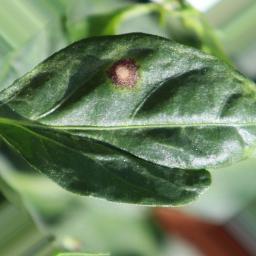
Label: cercospora